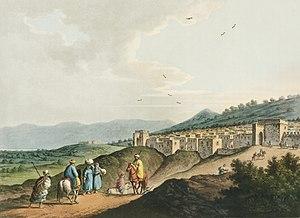
La Syrie ottomane fait référence au Levant dans l'Empire ottoman entre 1516 et 1920. La Syrie au cours de l'ère ottomane incluait la Syrie, le Liban, Israël, la Cisjordanie, la Bande de Gaza, la Jordanie et des parties de l'Irak et de la Turquie.